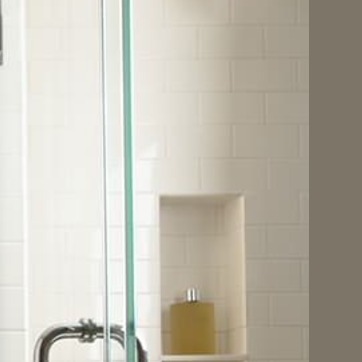
Material: glass